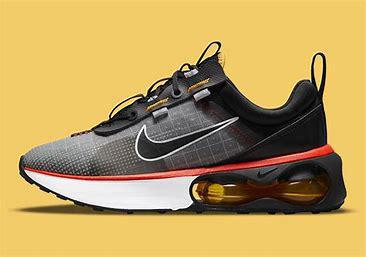
Brand: Nike
Model: Air Max 2021